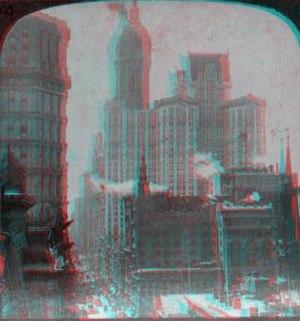
La stéréoscopie est l'ensemble des techniques mises en œuvre pour reproduire une perception du relief à partir de deux images planes.